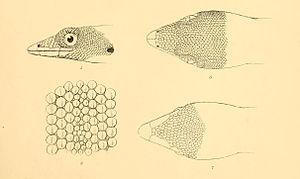
Sphaerodactylus fantasticus est une espèce de geckos de la famille des Sphaerodactylidae.